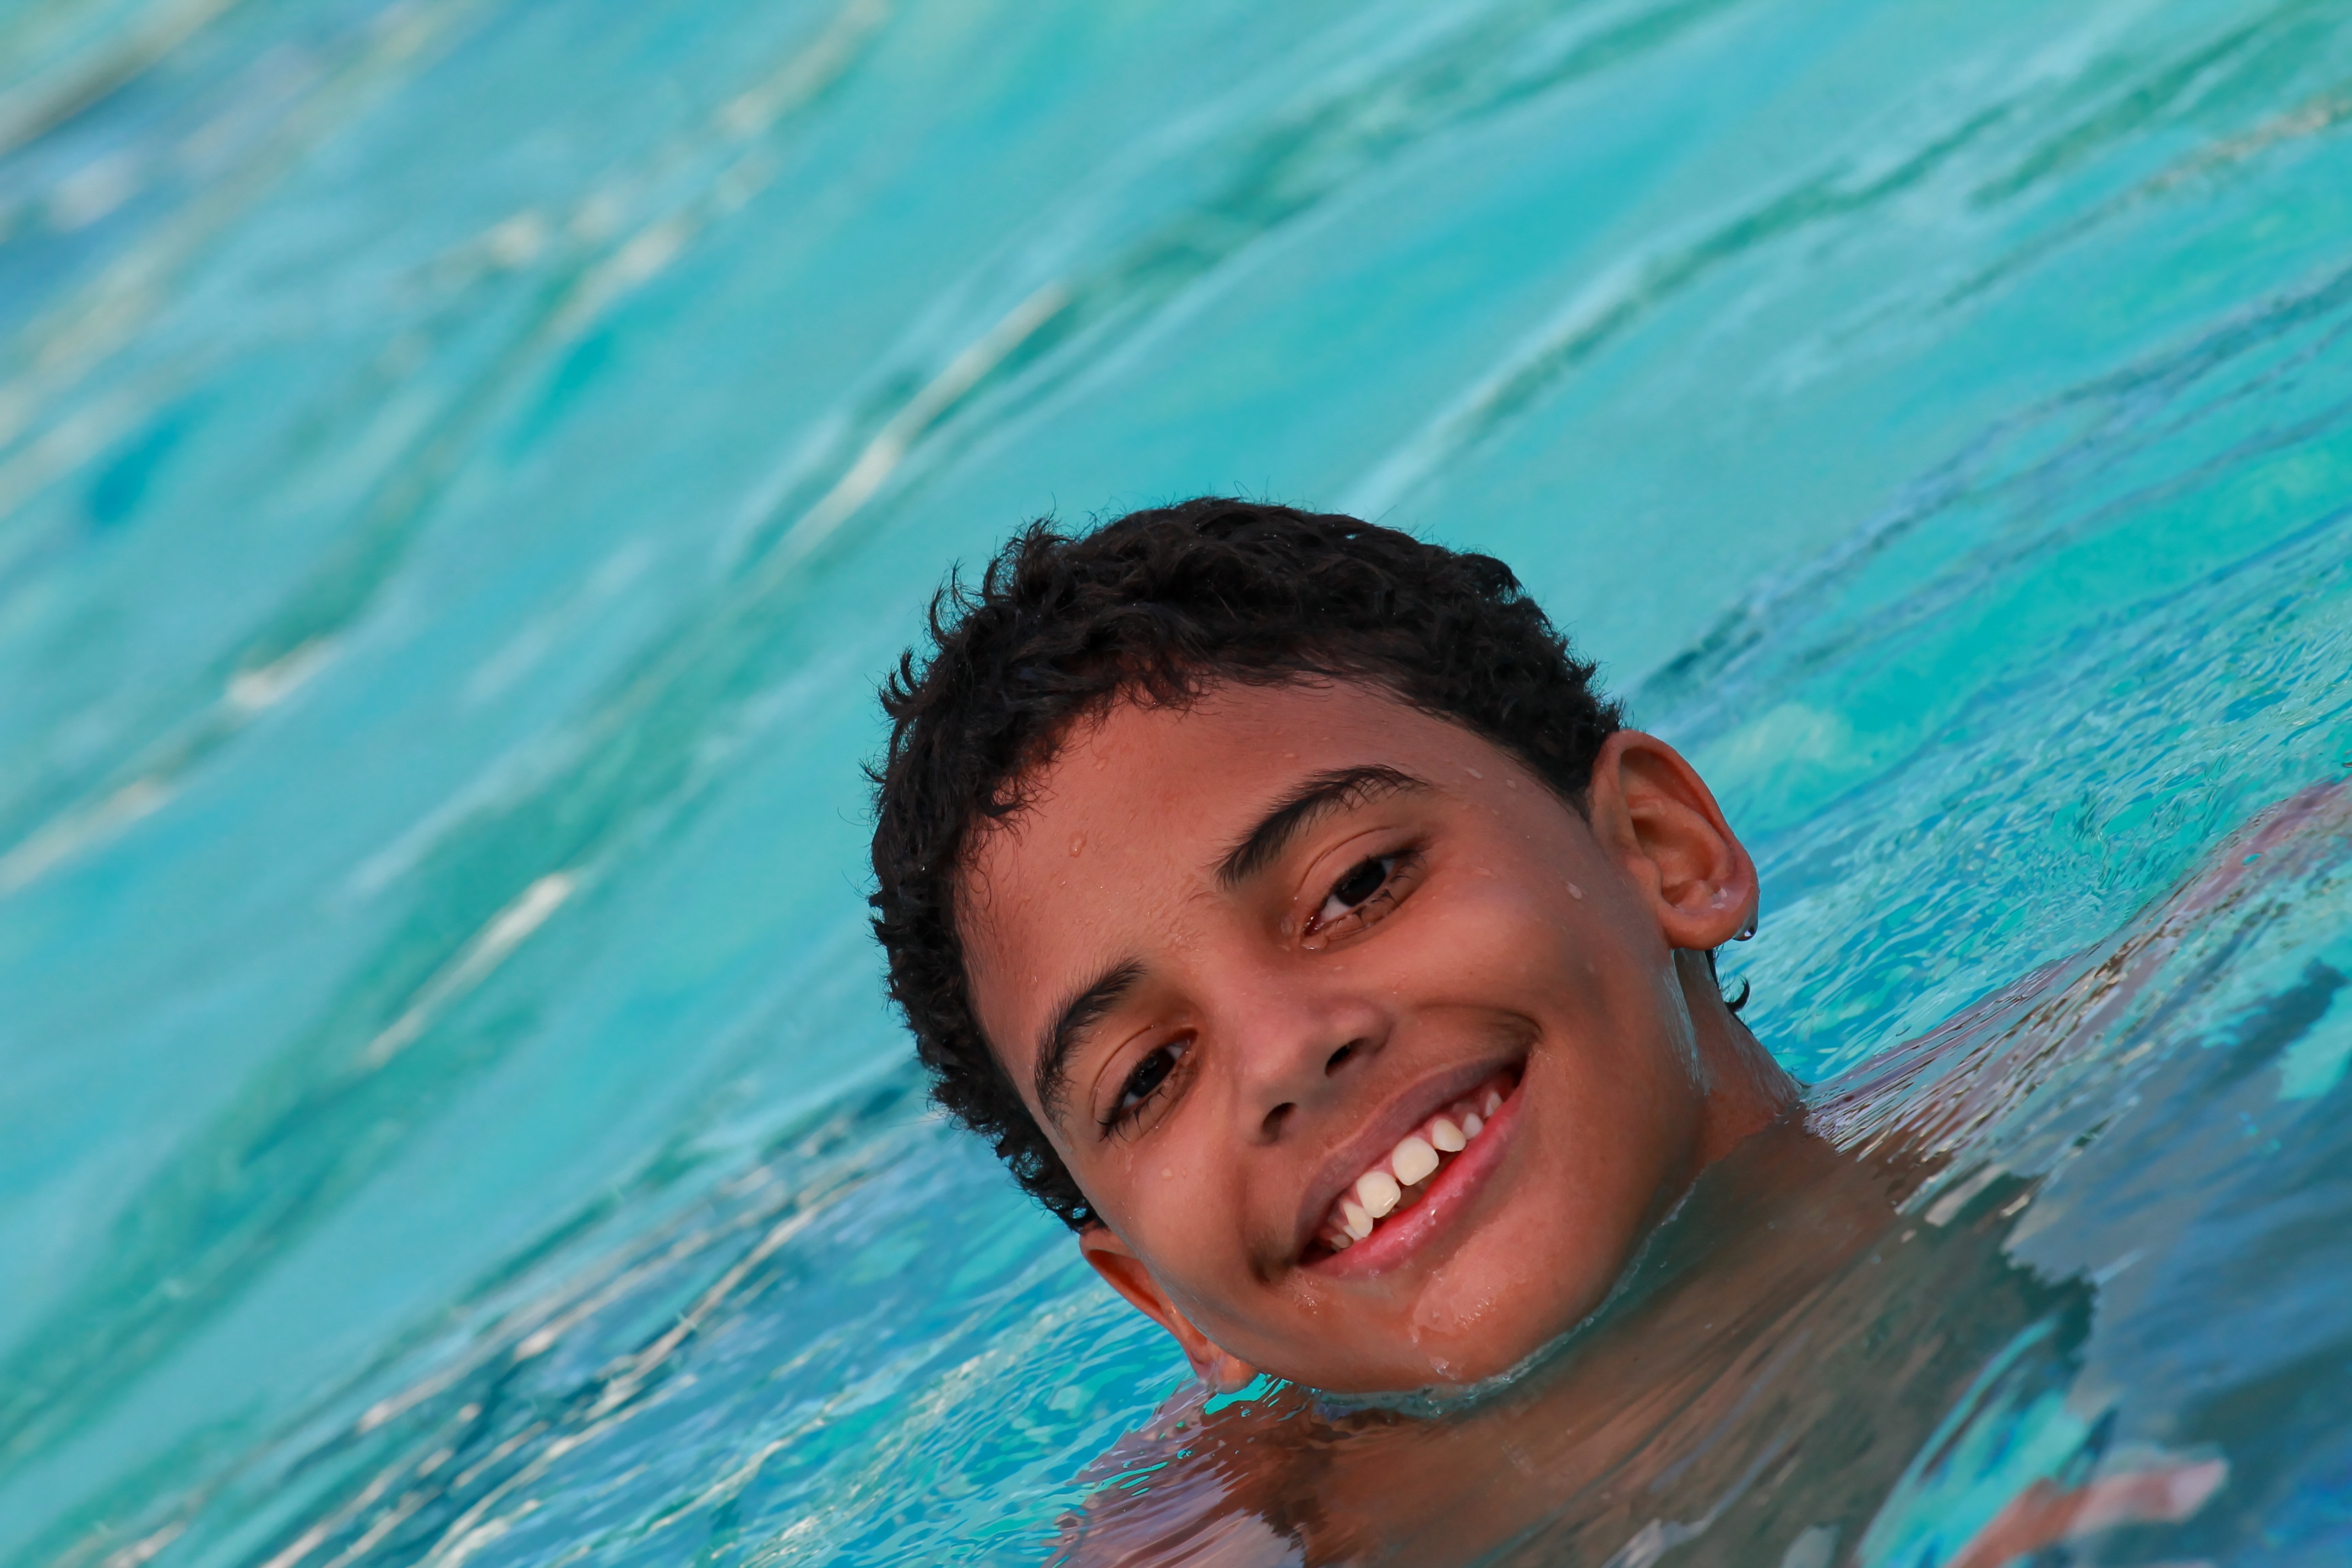
sea, water, wave, summer, recreation, pool, underwater, swimming pool, child, blue, leisure, swimming, swimmer, fun, sports, water sport, outdoor recreation, wind wave, individual sports